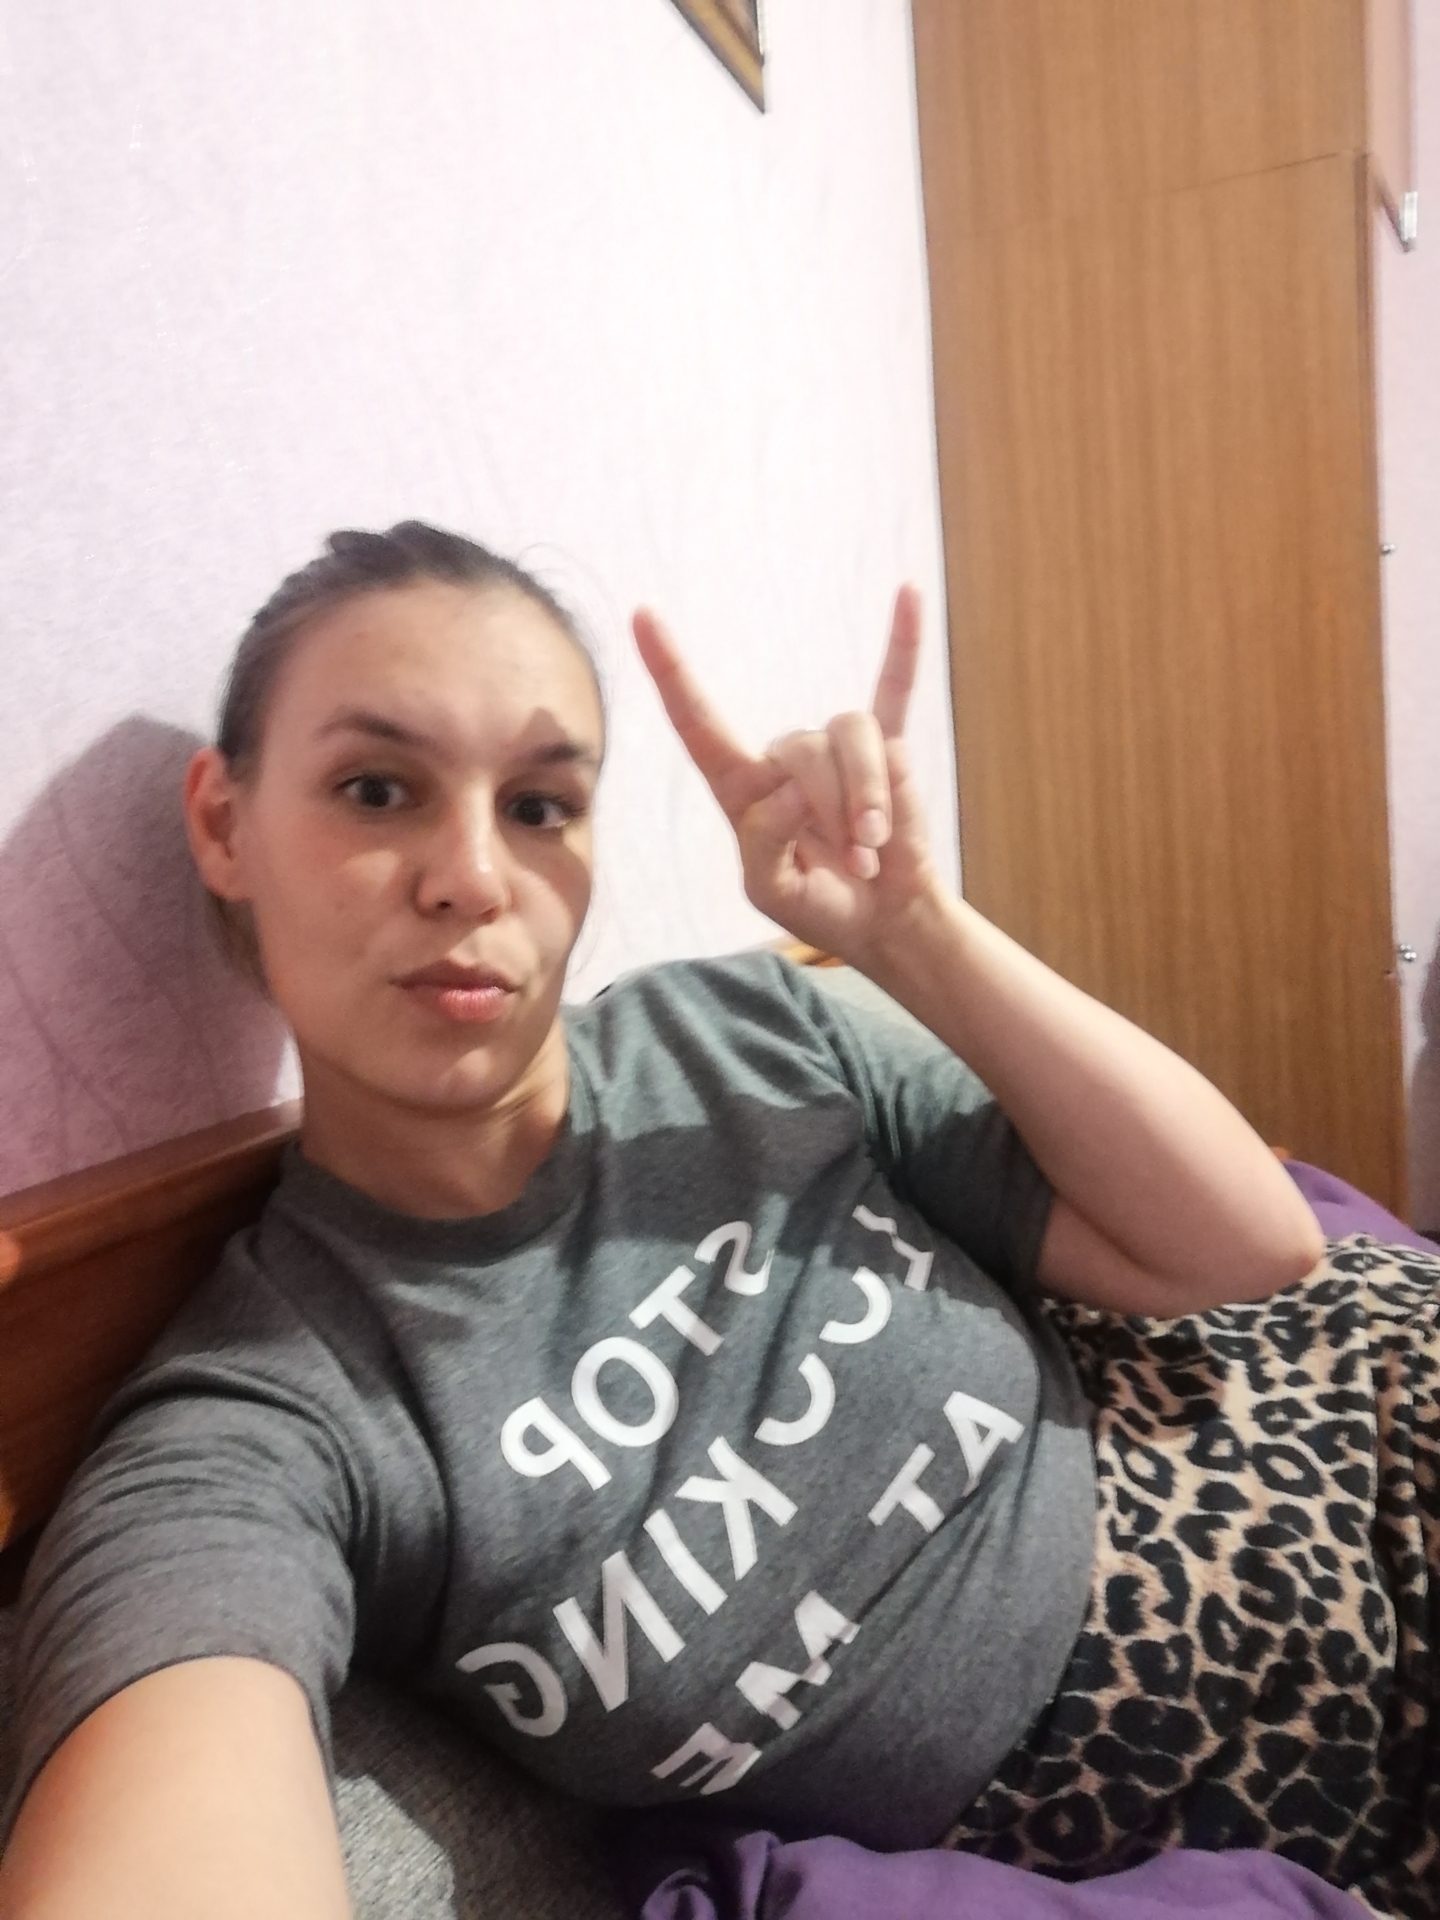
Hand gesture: rock